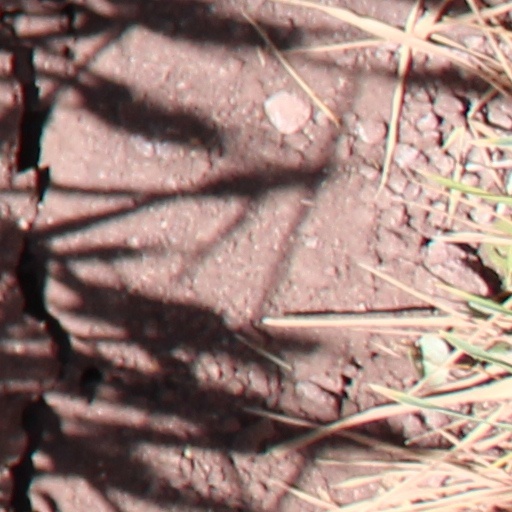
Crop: wheat